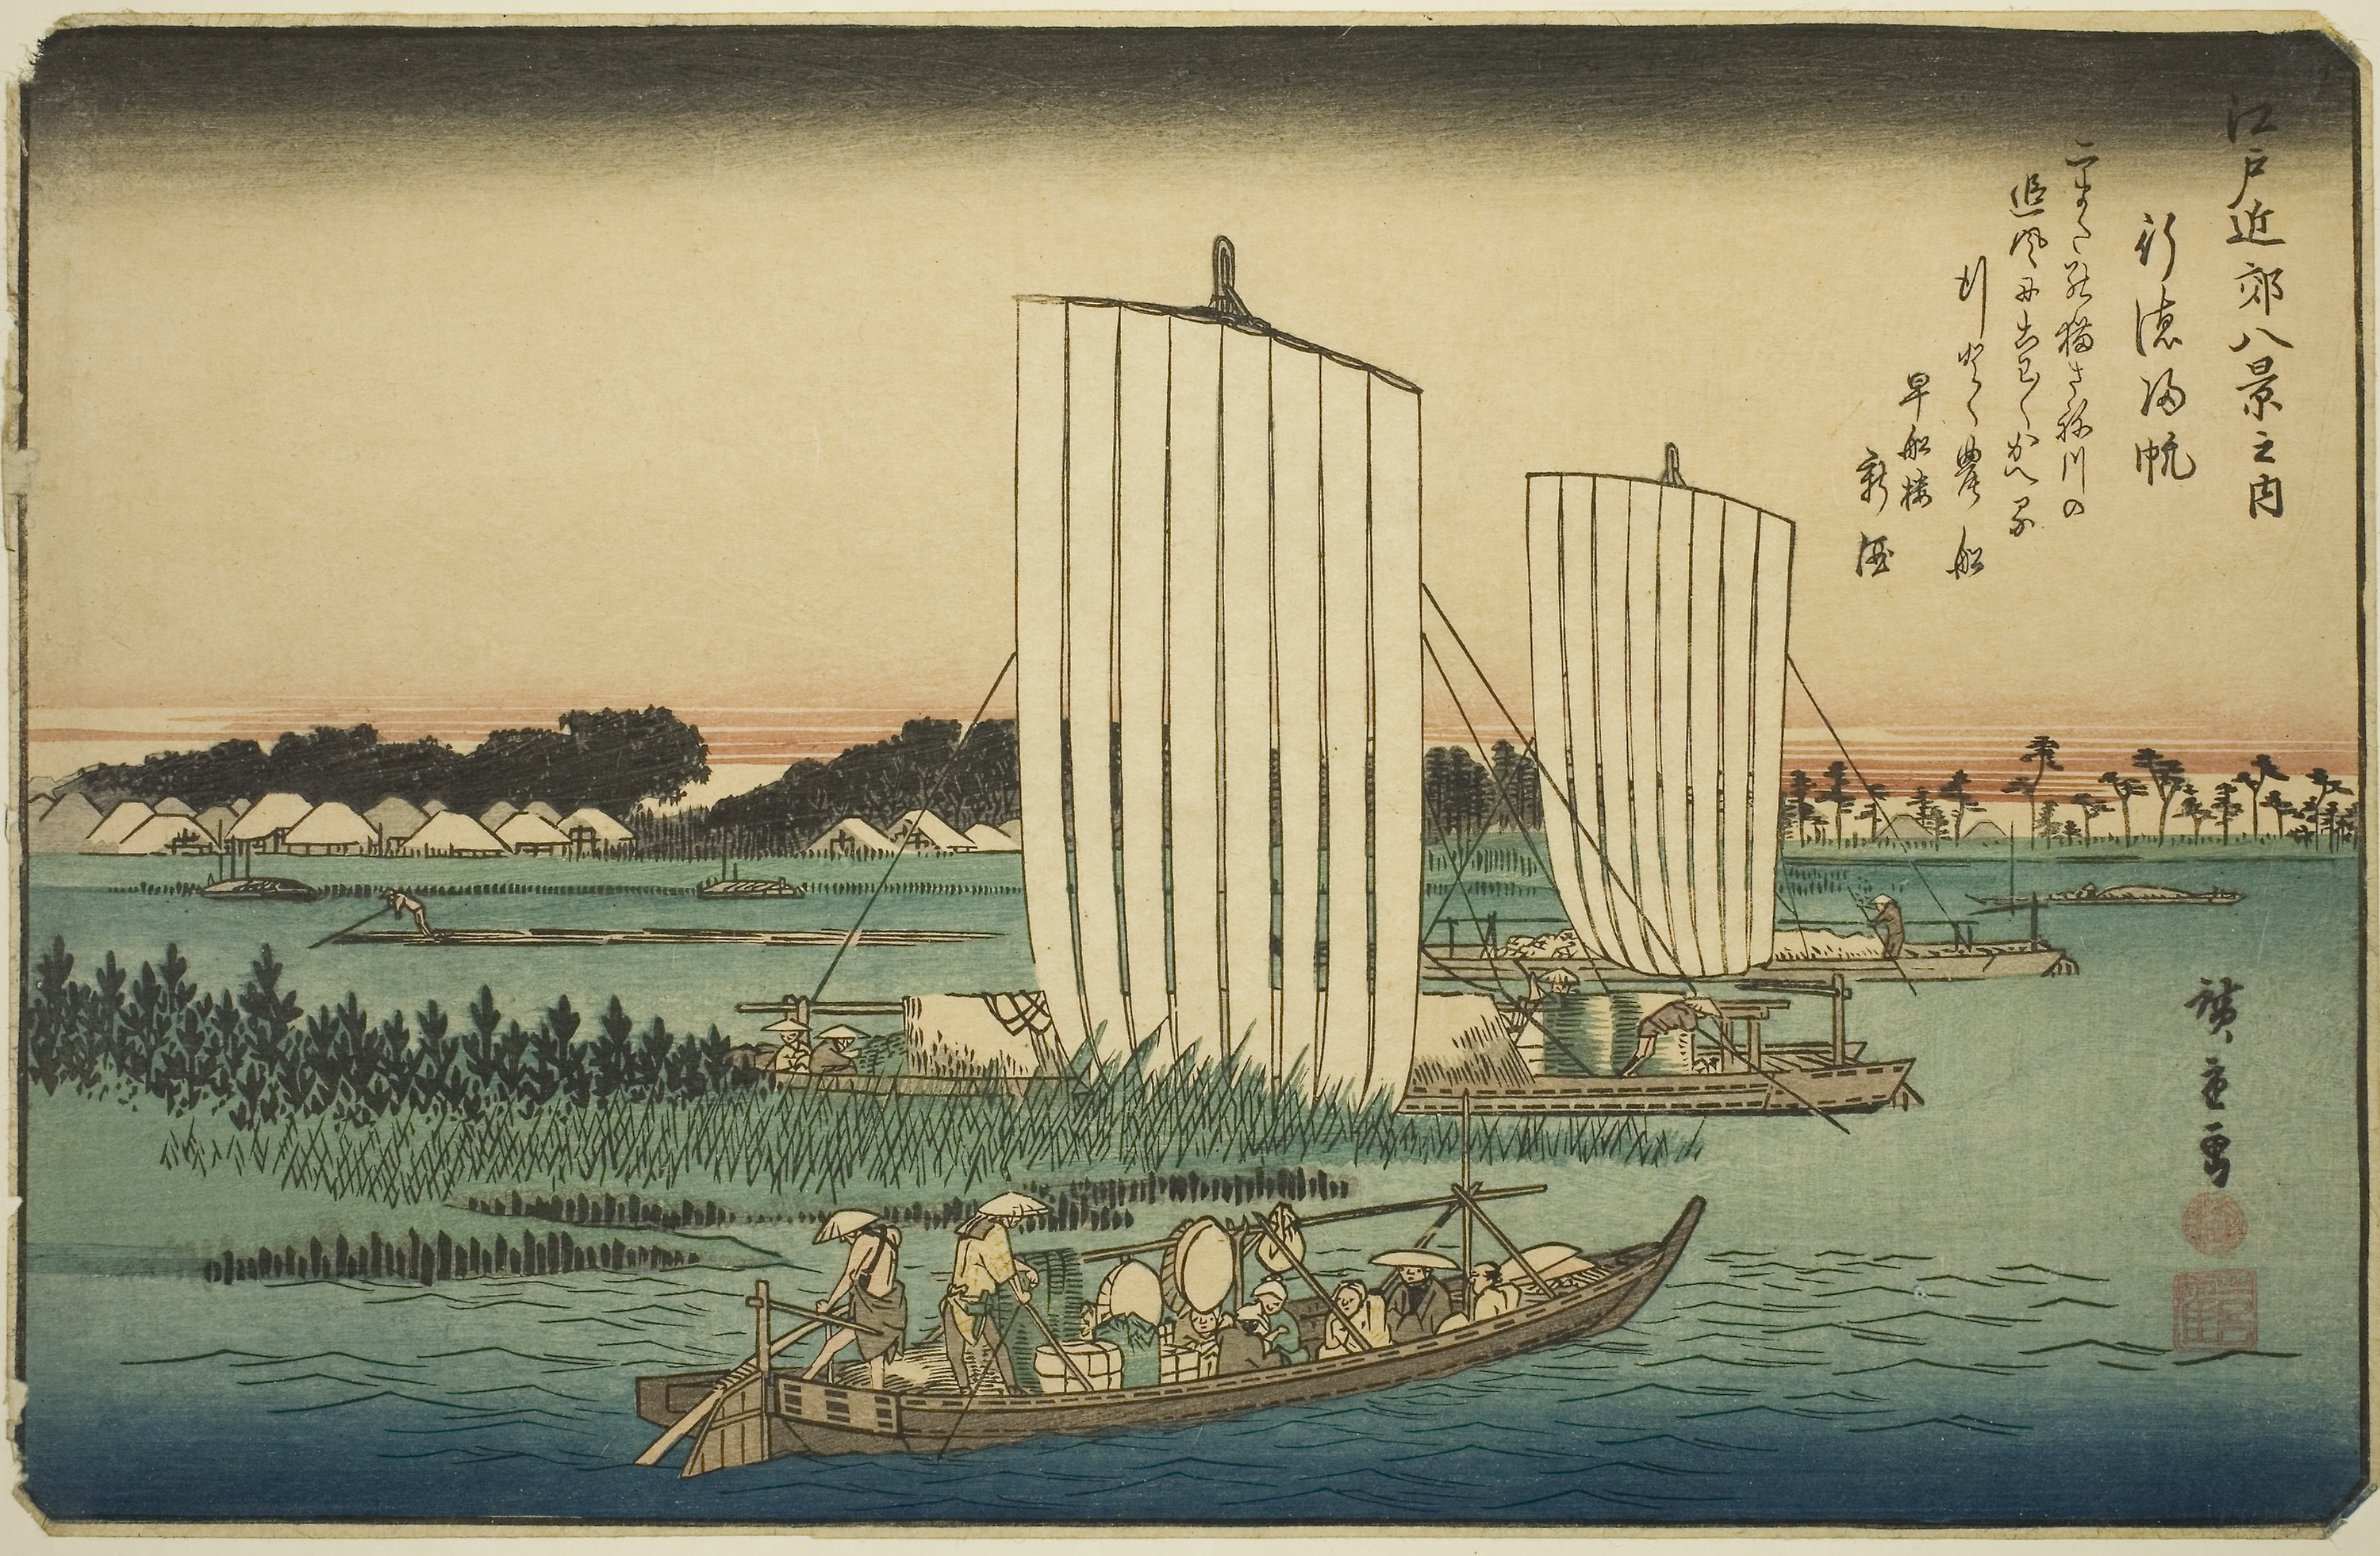
vehicle, boat, galley, watercraft, galiot, sailing ship, schooner, frigate, clipper, caravel, sailboat, mast, ship, flagship, sail, sailing, steam frigate, ship of the line, east indiaman